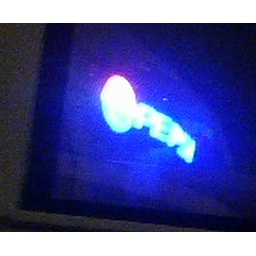
This was a sign on the stadium right outside our window in the hotel, which was so cool.